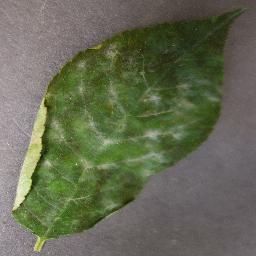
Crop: cherry
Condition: (including_sour)_powdery_mildew